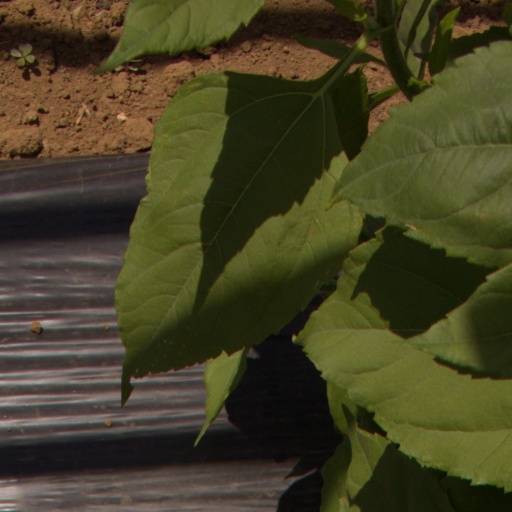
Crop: Jerusalem artichoke